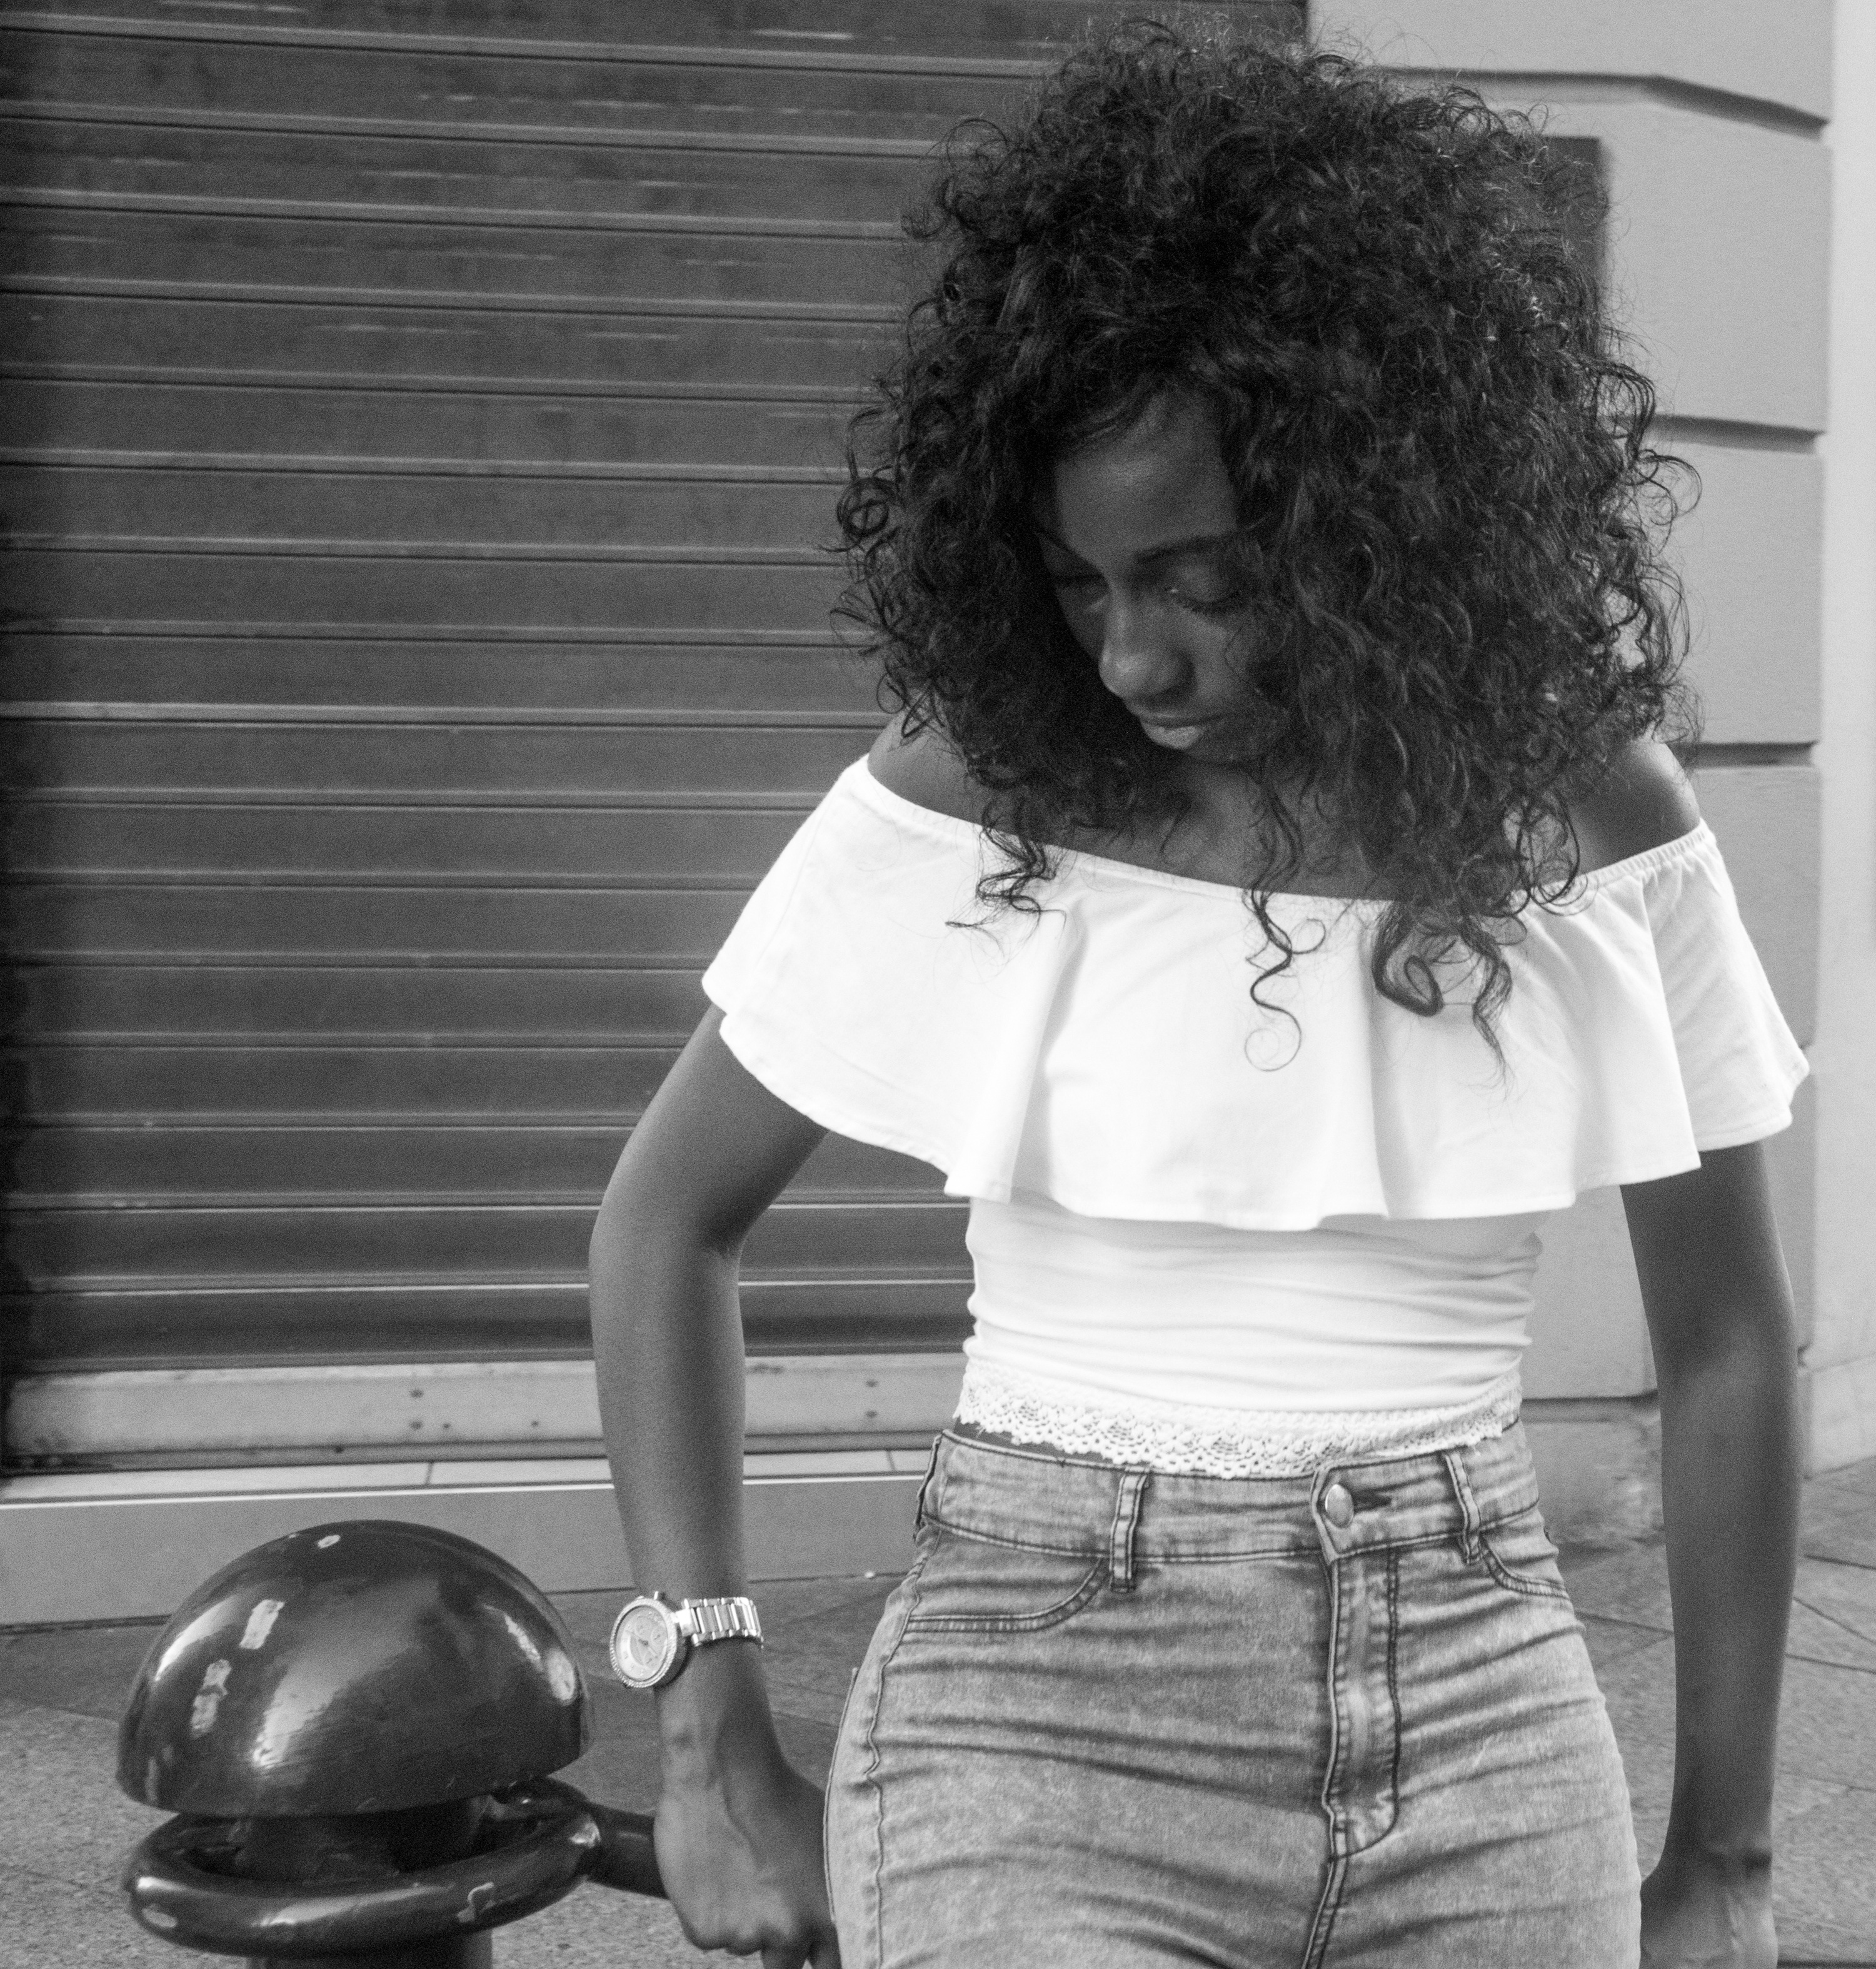
person, black and white, girl, woman, hair, white, photography, portrait, model, sitting, child, fashion, black, monochrome, lady, photograph, beauty, interaction, photo shoot, monochrome photography, portrait photography, human positions